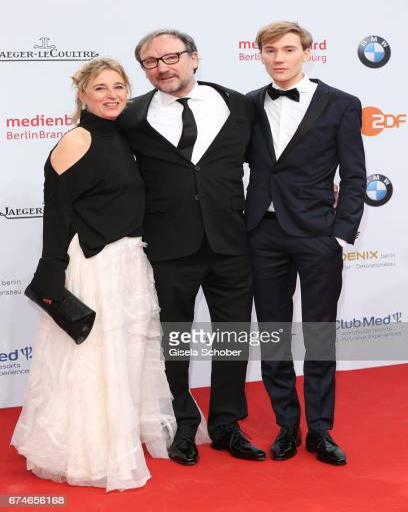
actor and his son during the award red carpet arrivals